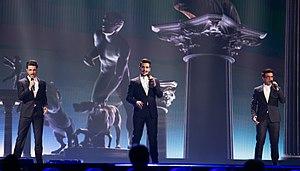
Le soixante-cinquième Festival de Sanremo s'est tenu au Théâtre Ariston de la ville de Sanremo du 10 au 14 février 2015. Il est présenté par Carlo Conti, Arisa, Emma Marrone et Rocío Muñoz Morales.